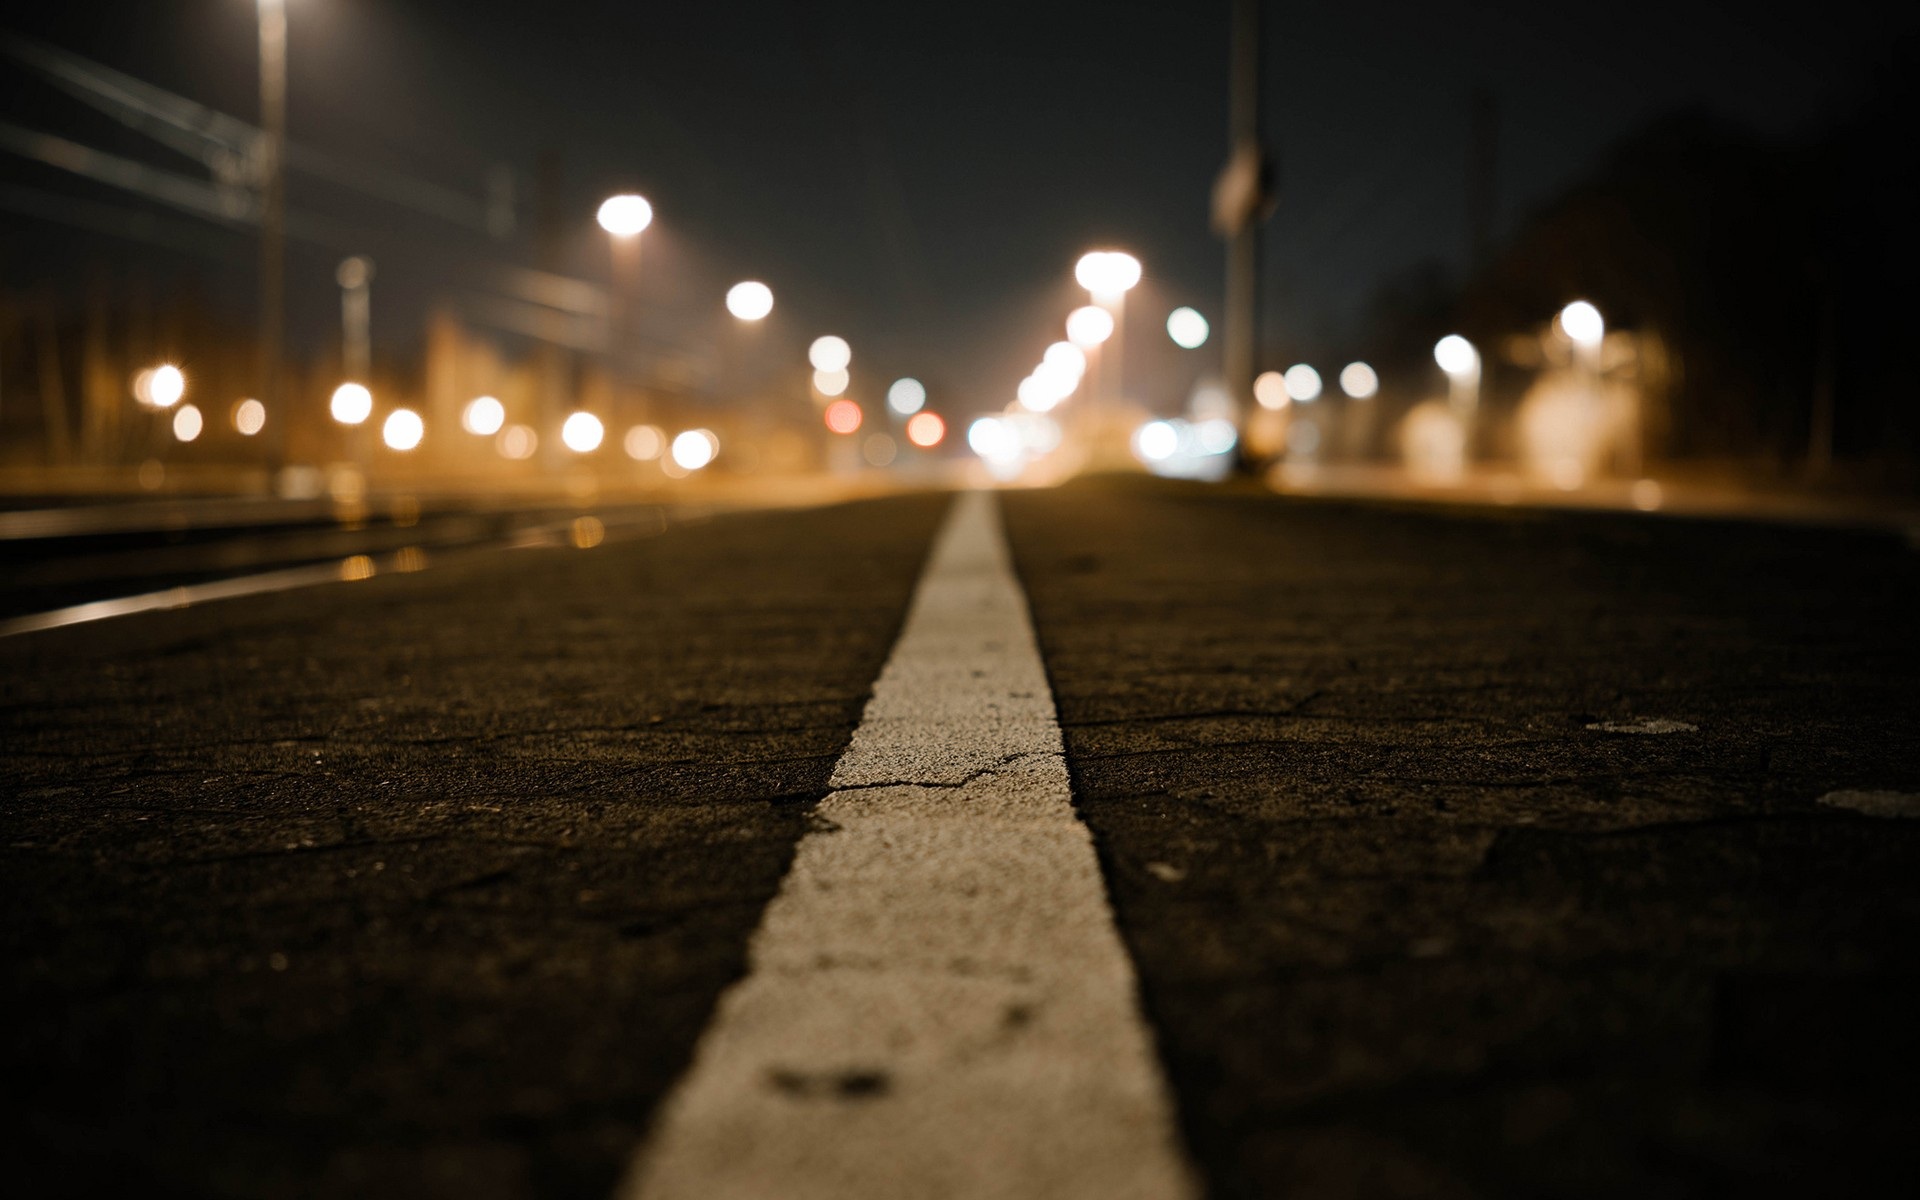
light, night, sunlight, morning, city, urban, evening, reflection, shadow, darkness, lighting, lights, city at night, night vision